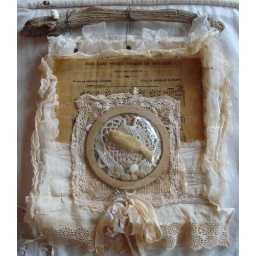
bird under glass